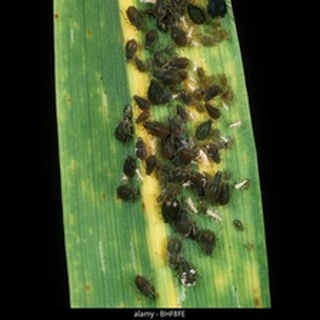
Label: wheat_aphid